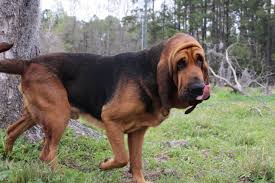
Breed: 207-n000044-bloodhound